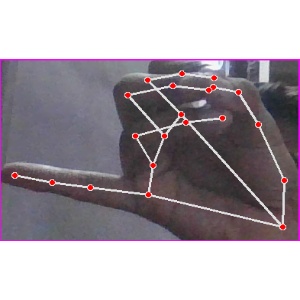
अक्षर: च